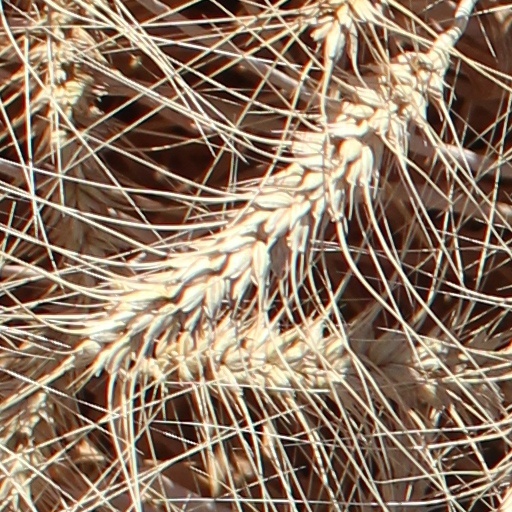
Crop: wheat